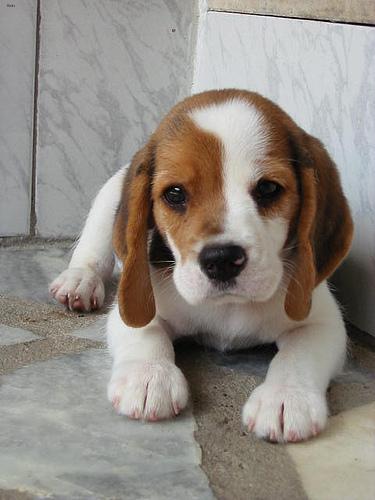
Breed: beagle